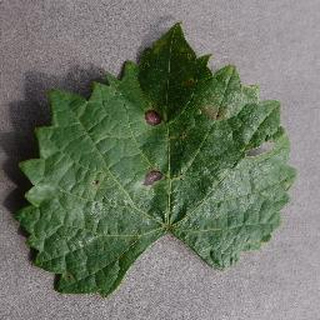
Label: grape_black_rot